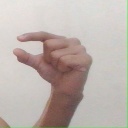
अक्षर: ग